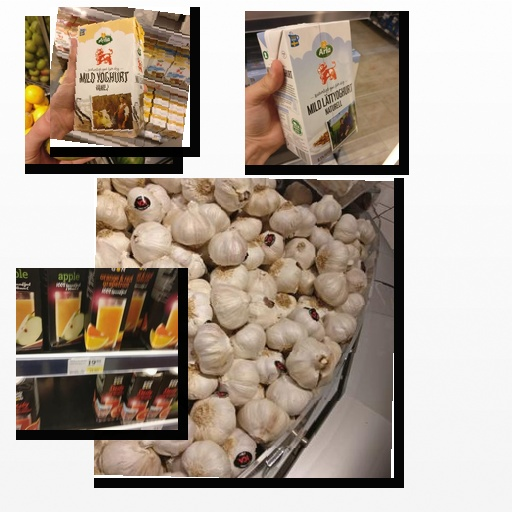
Food items: vanilla_yoghurt, orange_red_grapefruit_juice, papaya, natural_low_fat_yogurt, garlic